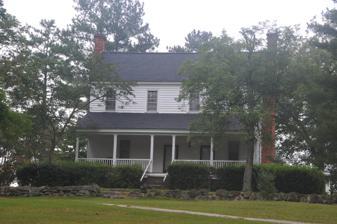
Building: Puppy Creek Plantation
Country: United States of America
Year built: 1821
Historic house in North Carolina, United States United States historic place Puppy Creek Plantation U.S. National Register of Historic Places Puppy Creek Plantation, March 2007 Show map of North Carolina Show map of the United States Location NW of Rockfish on SR 1409, near Rockfish, North Carolina Coordinates 35°1′15″N 79°7′45″W / 35.02083°N 79.12917°W / 35.02083; -79.12917 Area 1 acre (0.40 ha) Built c. 1821 ( 1821 ) Architectural style Federal NRHP reference No. 76001329 Added to NRHP December 12, 1976 Puppy Creek Plantation , also known as the McGregor-Lamont House, is a historic plantation house located near Rockfish , Hoke County, North Carolina . It was built about 1821, and is a two-story, three-bay, Federal style frame dwelling.  It is sheathed in weatherboard, has a gable roof, and sits on a high brick pier foundation.  It features exterior end brick chimneys and full-width front porch. It was listed on the National Register of Historic Places in 1976. The McGregor-Lamont House is likely the site of a wedding referred to by North Carolina writer Charles W. Chesnutt in his conjure tale "The Marked Tree," first published in the journal The Crisis. References